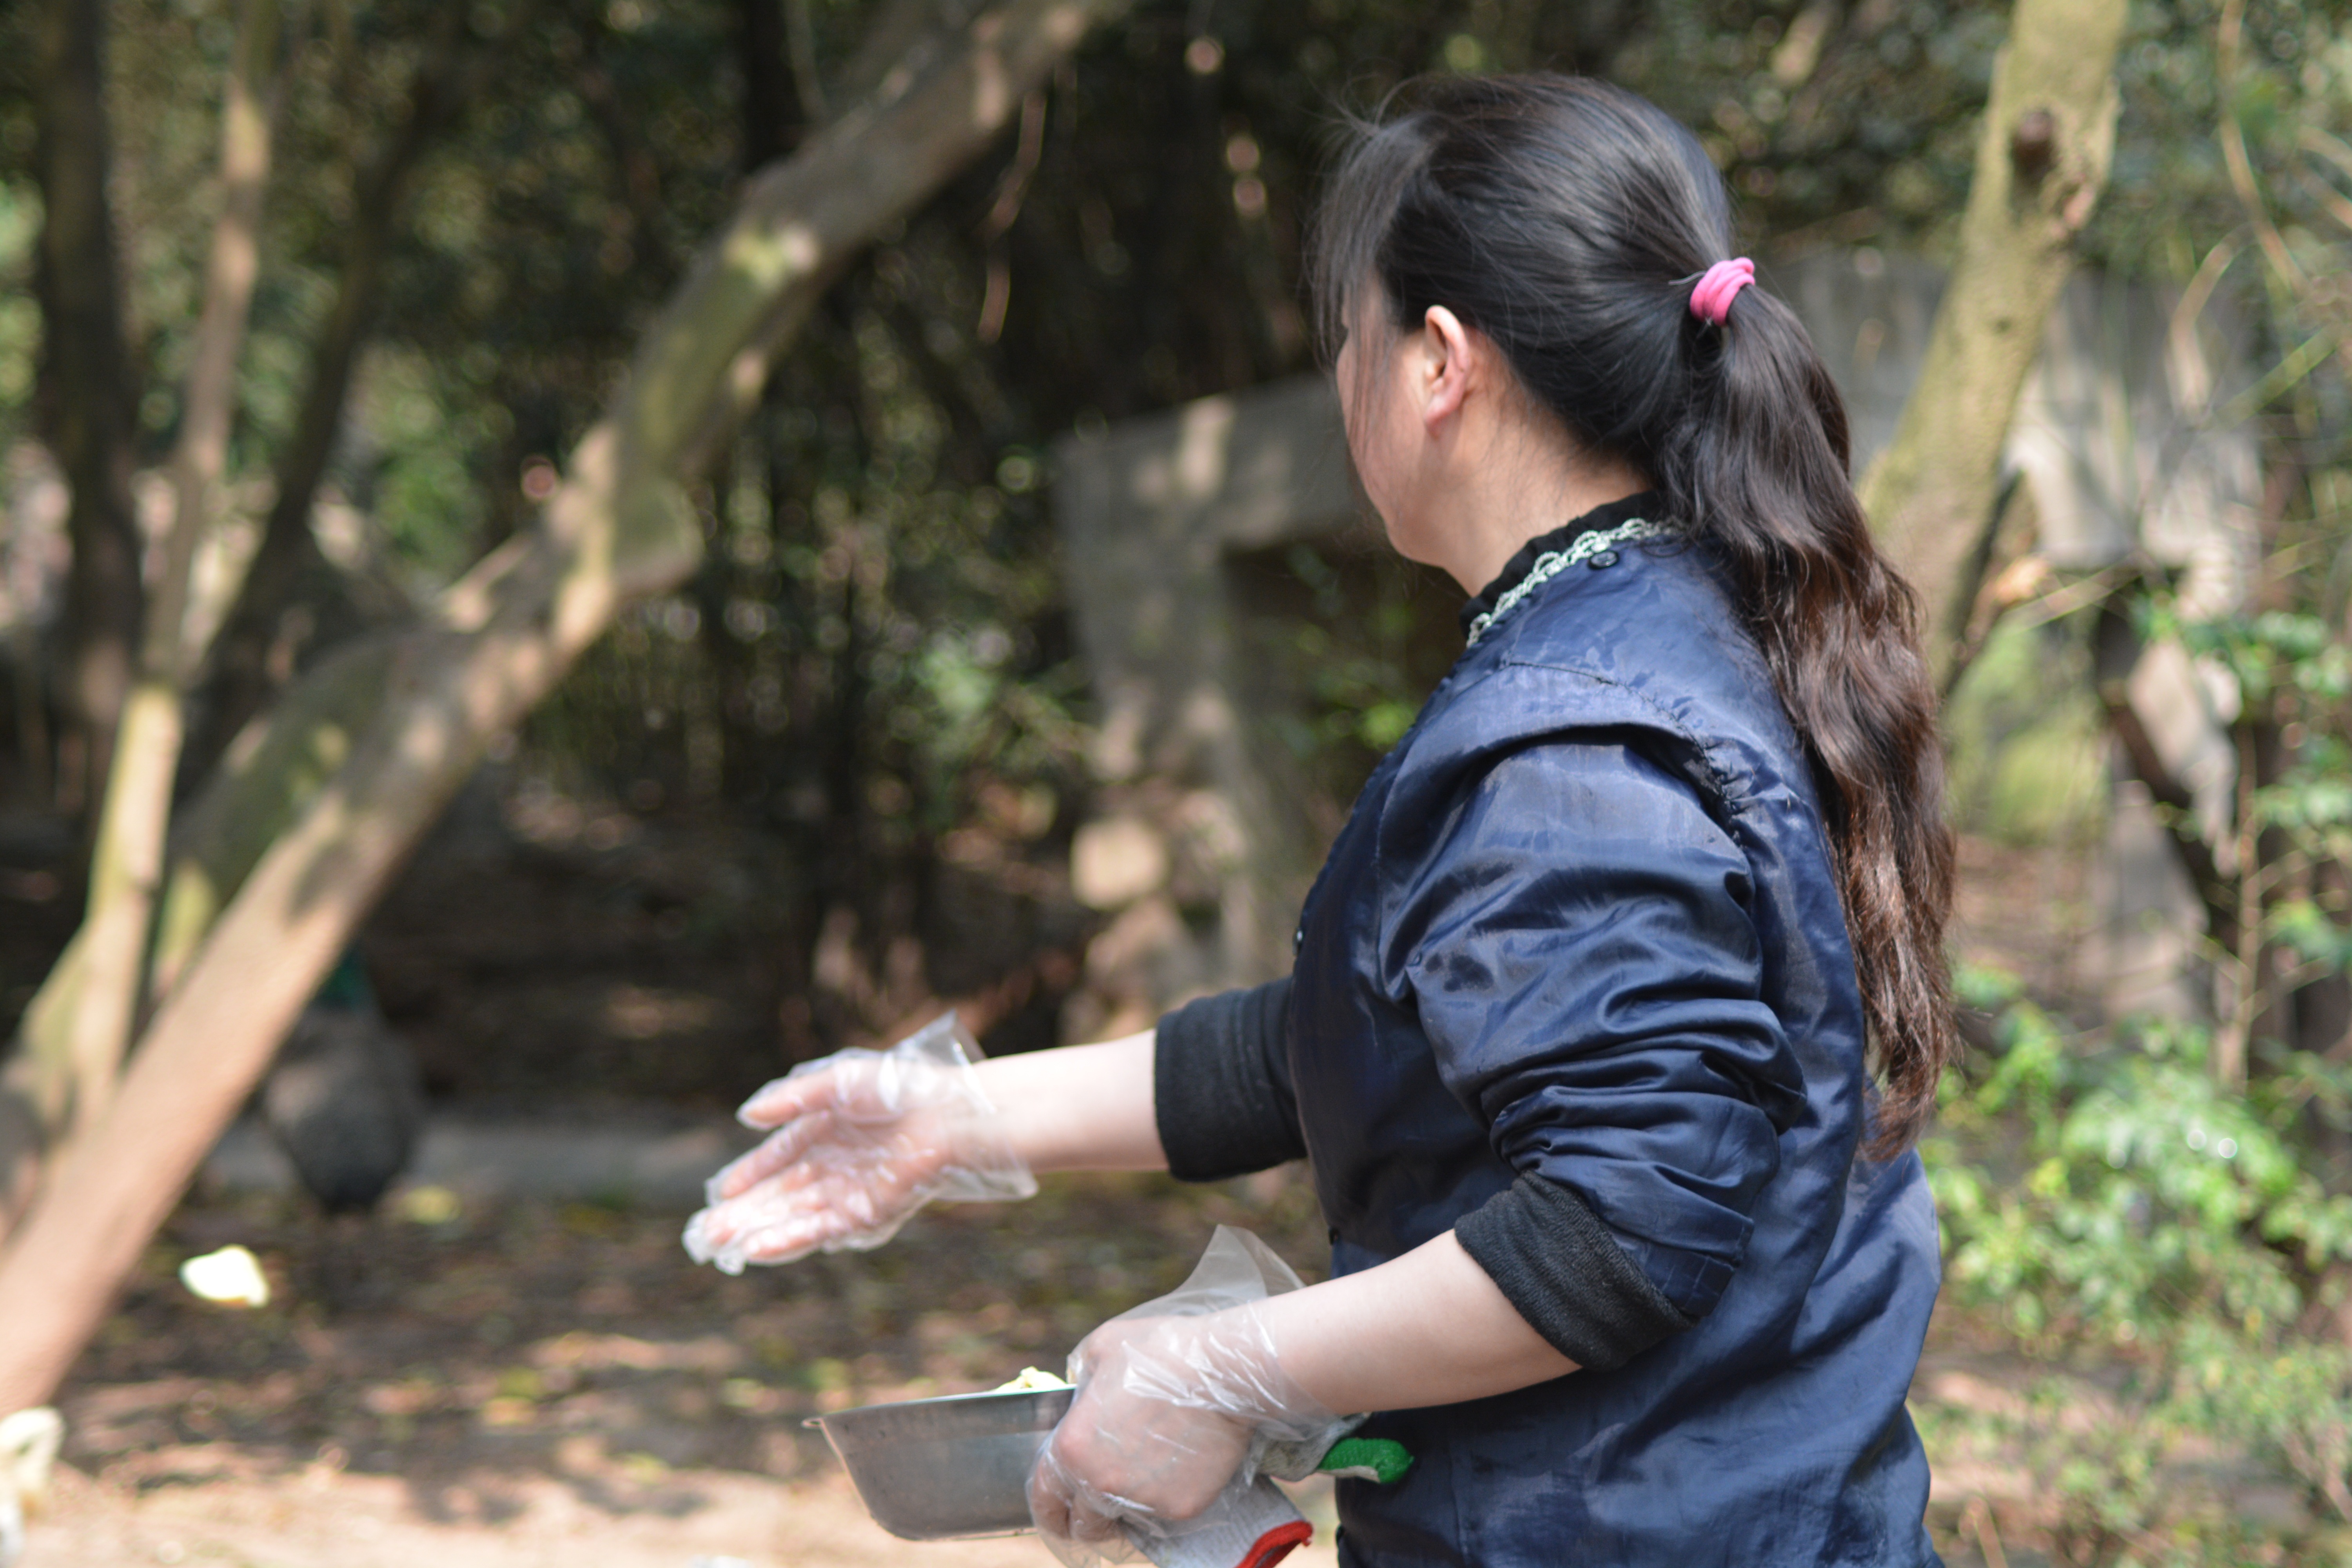
forest, people, spring, child